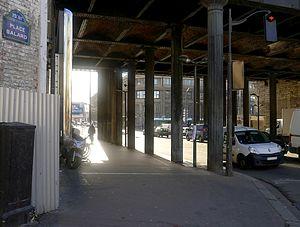
Place Balard - Paris XV
La place Balard est une place du 15ᵉ arrondissement de Paris qui doit son nom au chimiste Antoine-Jérôme Balard.
Le pont de la place Balard est un pont ferroviaire de Paris, en France, utilisé par l'ancienne ligne de Petite Ceinture. Depuis septembre 2013, il est accessible aux piétons par le parc Petite Ceinture du 15e qui l'emprunte.